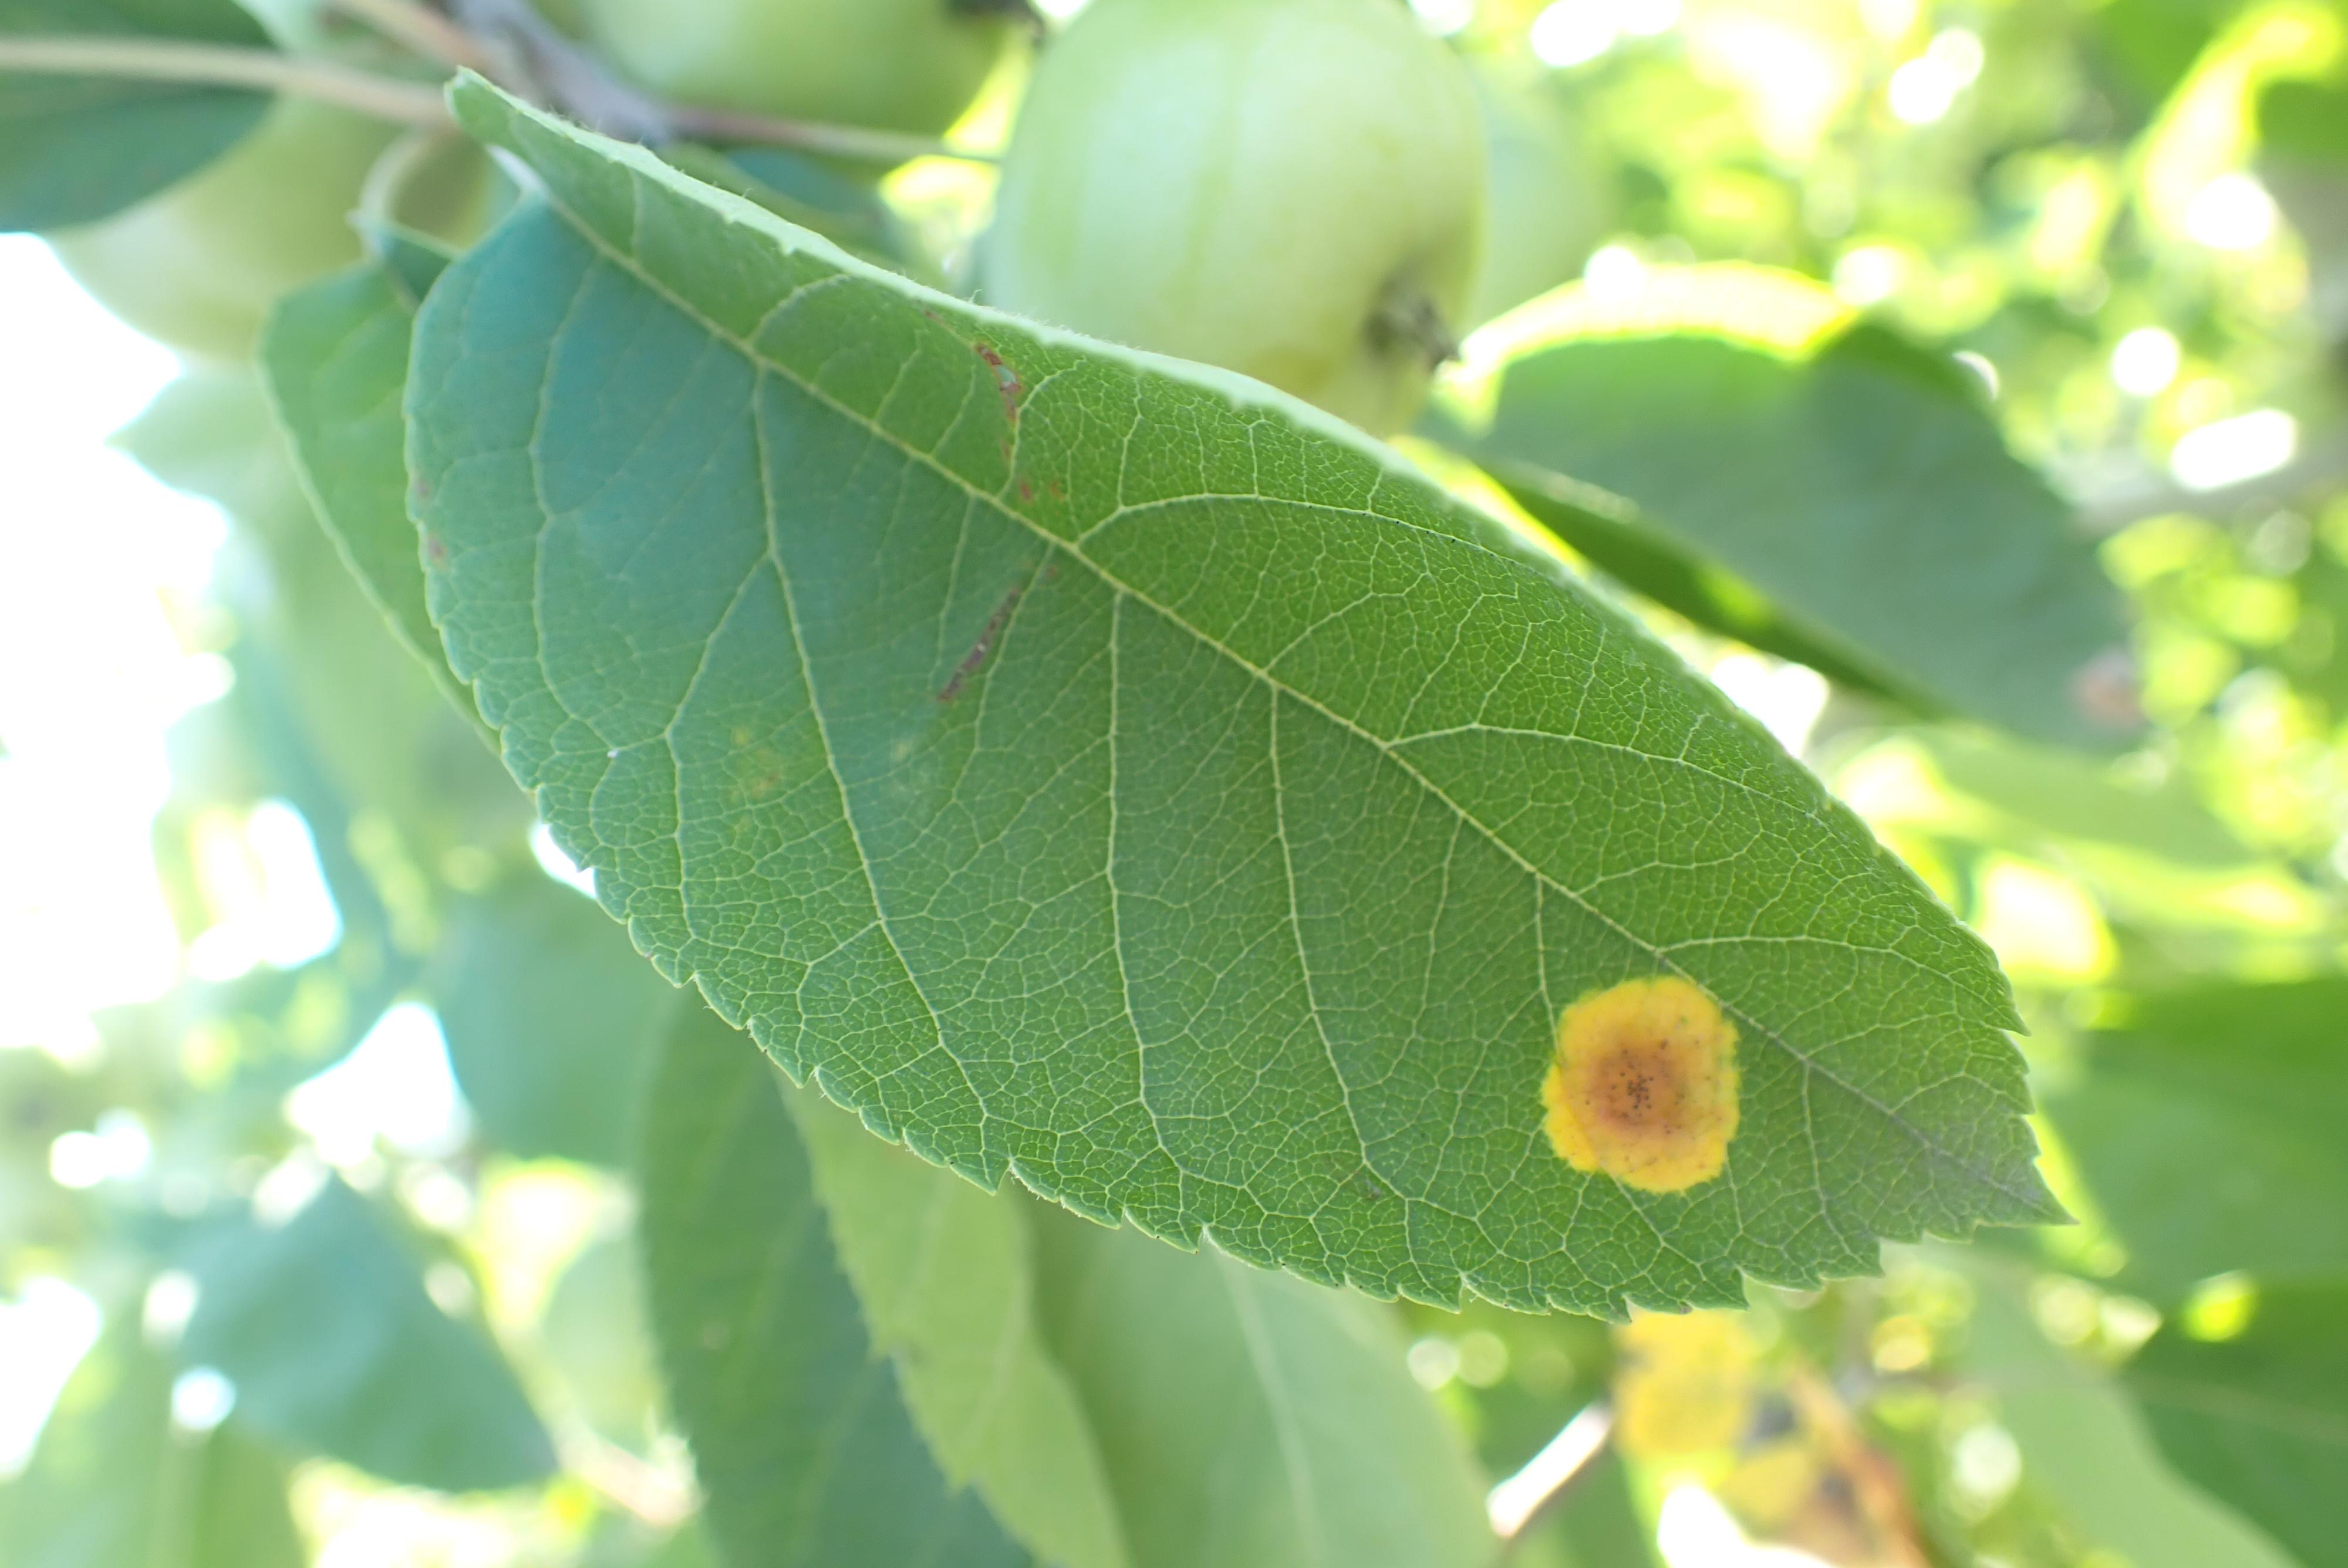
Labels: rust